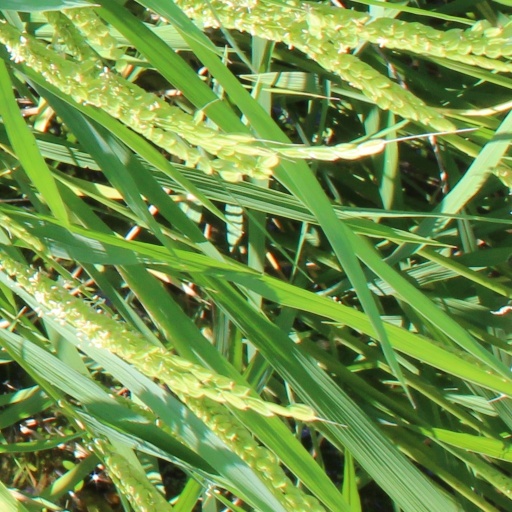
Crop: rice